Cherokee in the American Civil War

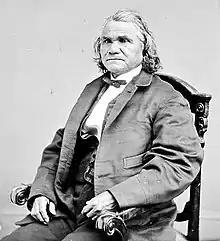
Confederate Brigadier General Stand Watie, the only American Indian to reach the rank of general in the Civil War on either side.

During the course of the American Civil War Cherokee people fought for both the Union and the Confederacy. Alignment was hotly contested within the Cherokee Nation: factions such as The Gold Cloak Society (composed mainly of mixed slave owners) supported the confederacy, while members of the Keetoowah Society organized in opposition to that support. At the war's outbreak The Cherokee Nation's Principal Chief John Ross insisted upon the nation's neutrality. However, under pressure, The Cherokee Nation would briefly ally with the confederacy.